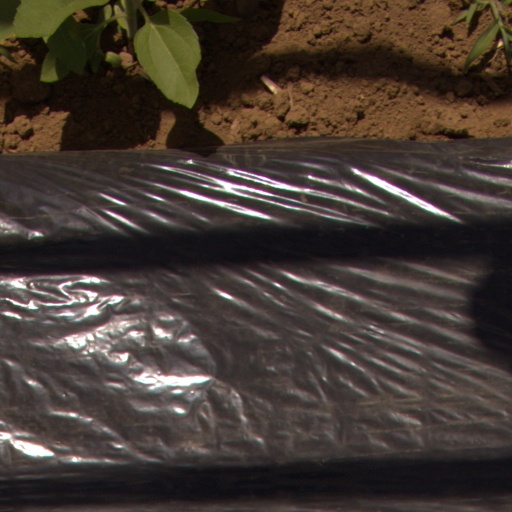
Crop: Jerusalem artichoke